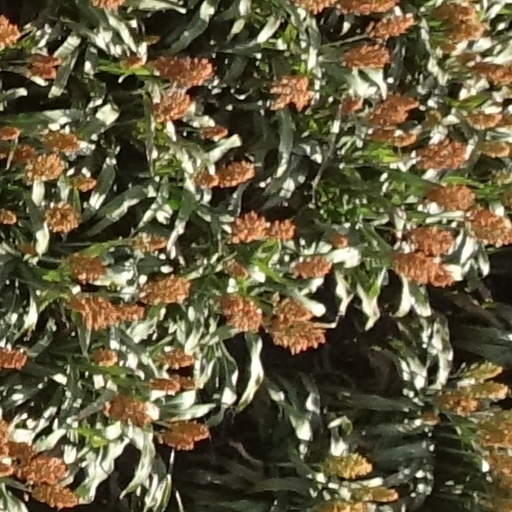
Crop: sorghum